Bromme culture

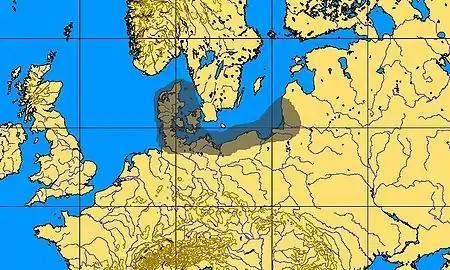
Approximate region of the Bromme culture

The Bromme culture is a late Upper Paleolithic culture dated to c. 11,600 to 9,800 cal BC, which corresponds to the second half of the Allerød Oscillation.